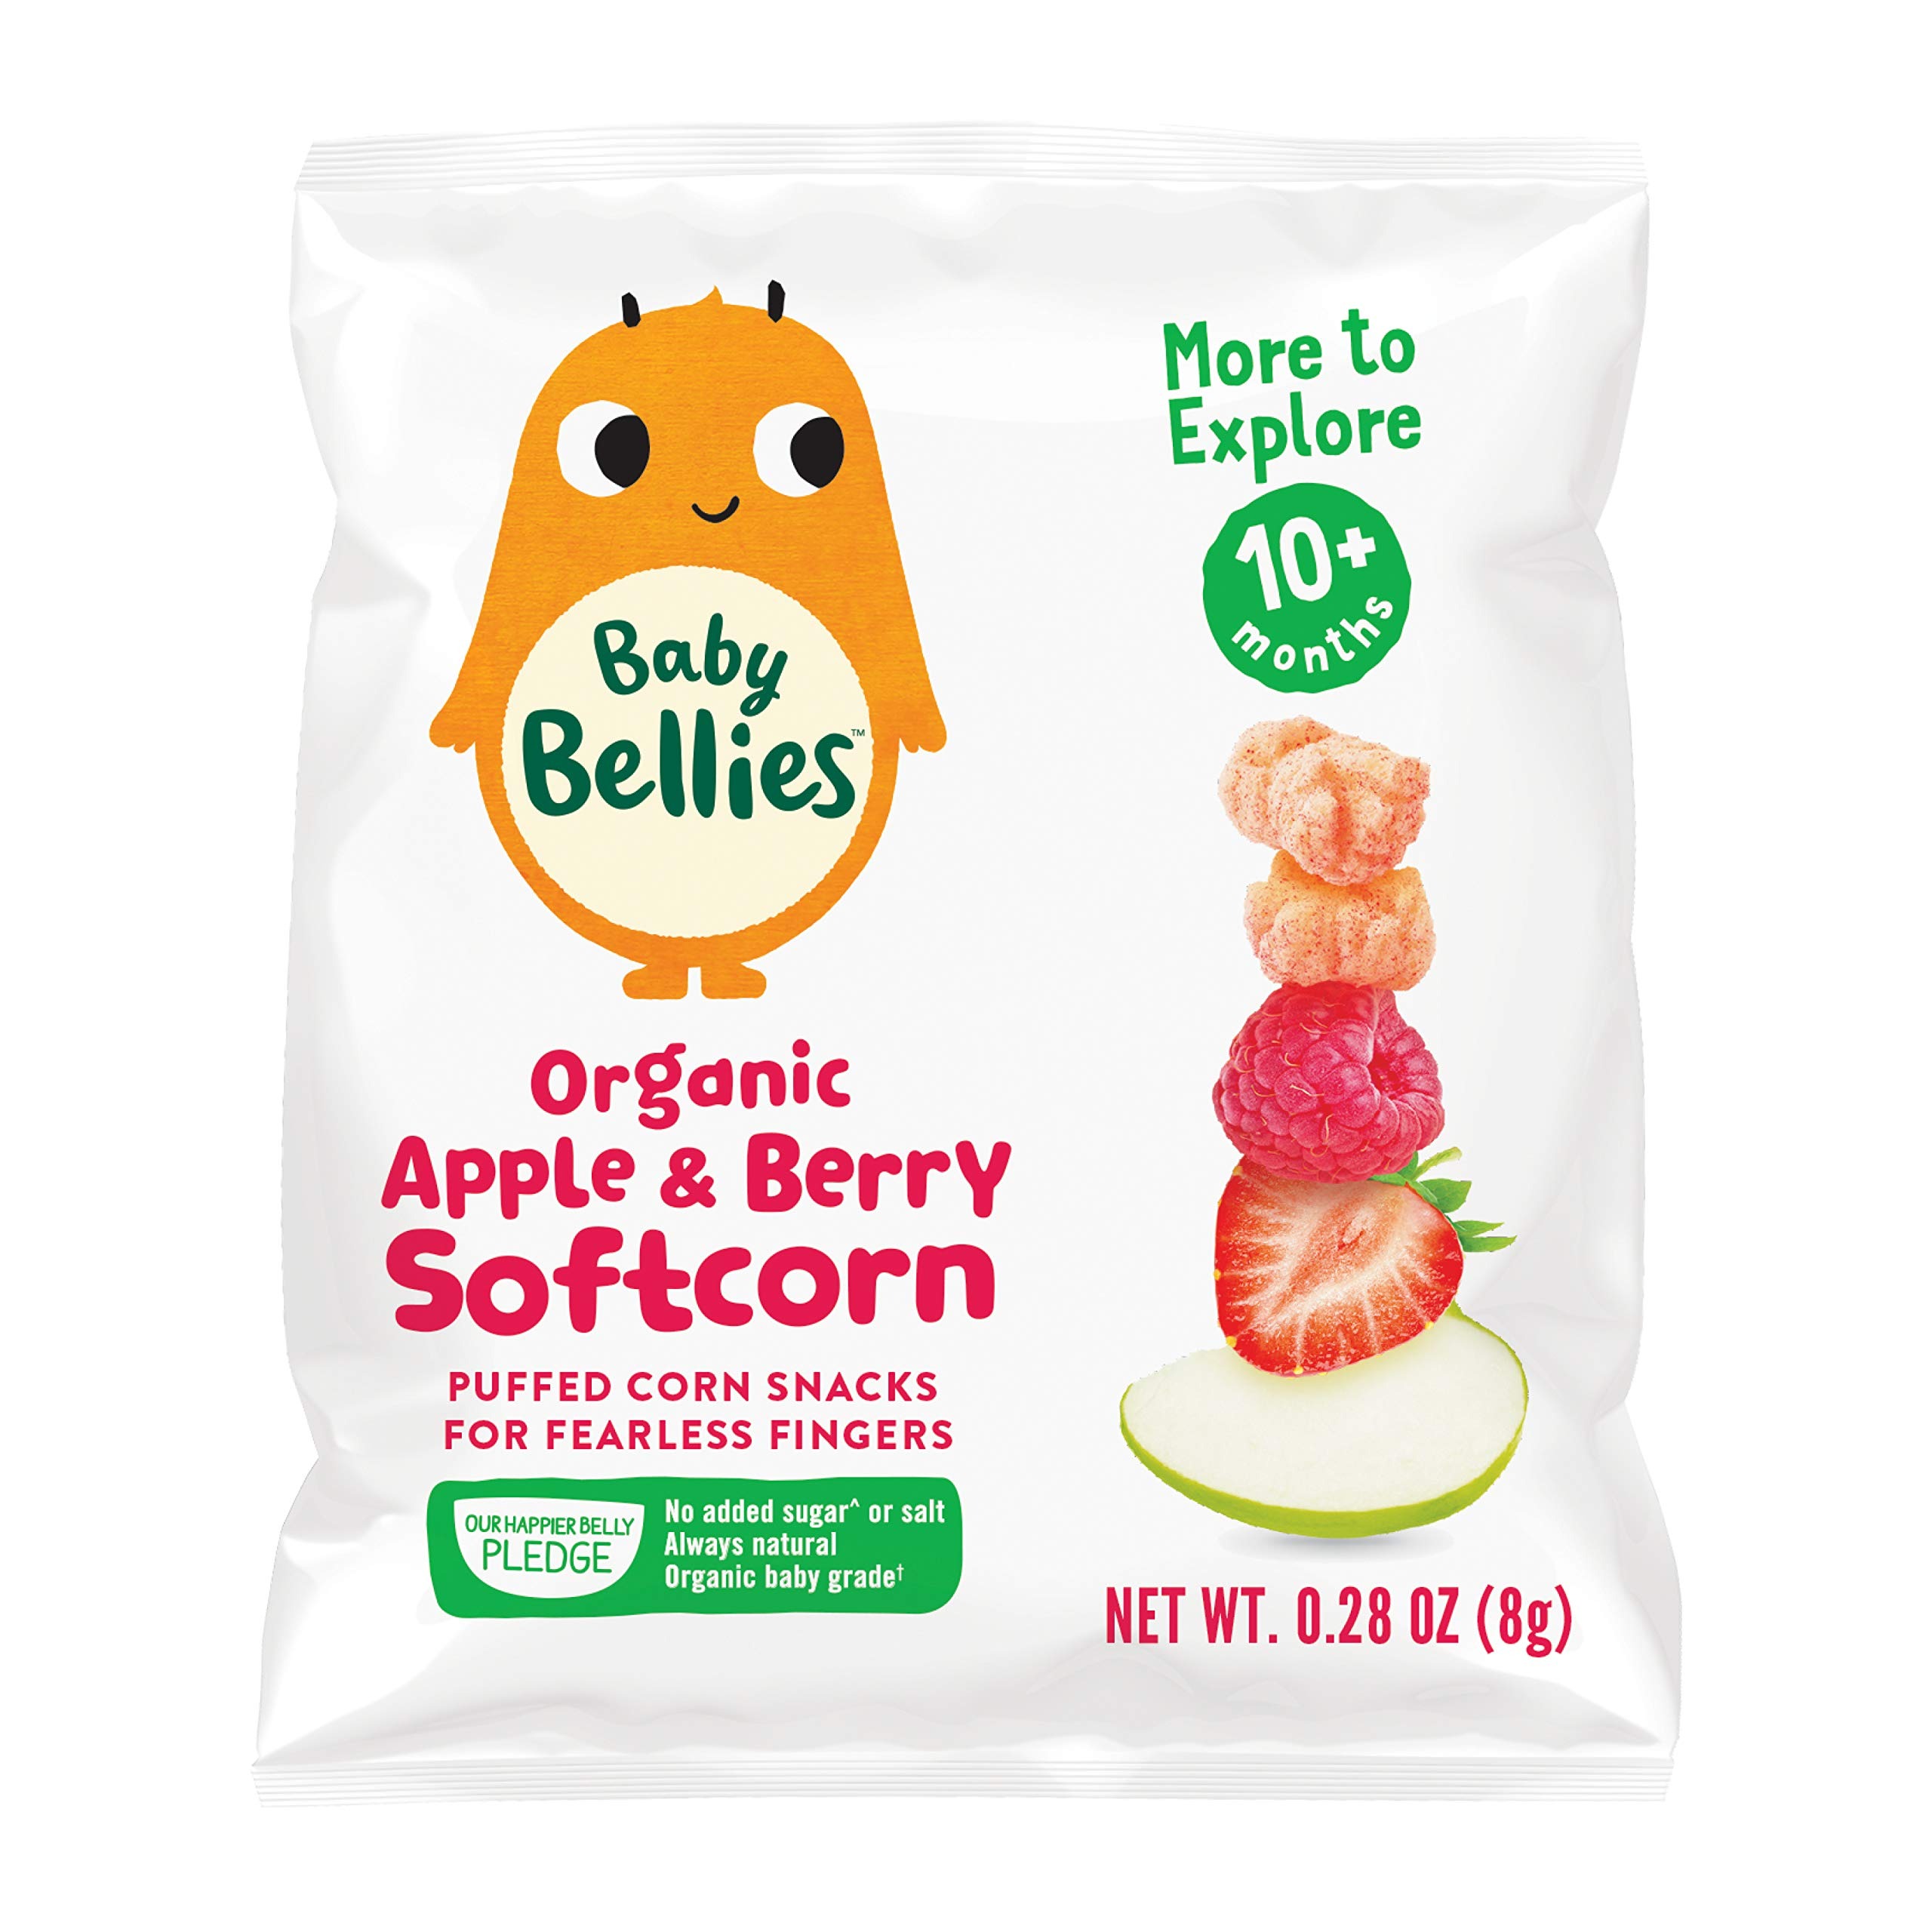
Item Name: Little Bellies Organic Apple & Berry Softcorn, 0.28 Ounce Bag (Pack of 7)
Bullet Point 1: Organic Apple and Berry Softcorn Snacks: These organic soft puffed corn snacks are sprinkled with apple and berry, they melt easily in the mouth to encourage safe self-feeding; Suitable for children from 10 months of age
Bullet Point 2: Age-appropriate: These snacks are specially designed to support natural child progression, helping encourage palate and motor skill development so parents can naturally nurture happy little people
Bullet Point 3: Food Discovery: Our Baby Bellies range is for babies from 7 months and up (Tasty Textures) and 10+ months (More to Explore); They're perfect for the early stages of a life-long food discovery journey
Bullet Point 4: Exploring First Foods: Our Baby Snacks introduce subtle new flavors and textures, with soft shapes that are perfect for your baby to hold in their tiny hands and begin developing their motor skills
Bullet Point 5: Natural and Certified Organic: We make the best possible foods we can for babies and toddlers, ensuring they are appropriate and safe for growing little bellies; Our snacks are all natural and Certified Organic
Value: 7.0
Unit: Count

Price: 8.26